Missouri wine

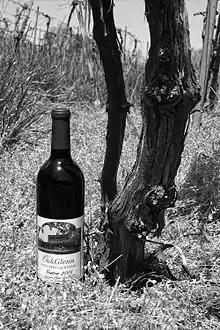
A bottle of Norton wine sits next to what is believed to be a 170-year-old Norton/Cynthiana grapevine cultivated by American winemaker George Hussman the original owner of the property. The vines are now part of OakGlenn Winery's vineyard located in Hermann.

Missouri's climate, with its long, hot summers, good sun exposure, and thin rocky Ozarks soil, is excellent for growing grapes. The moderate average temperature allows natural cellaring of wine.